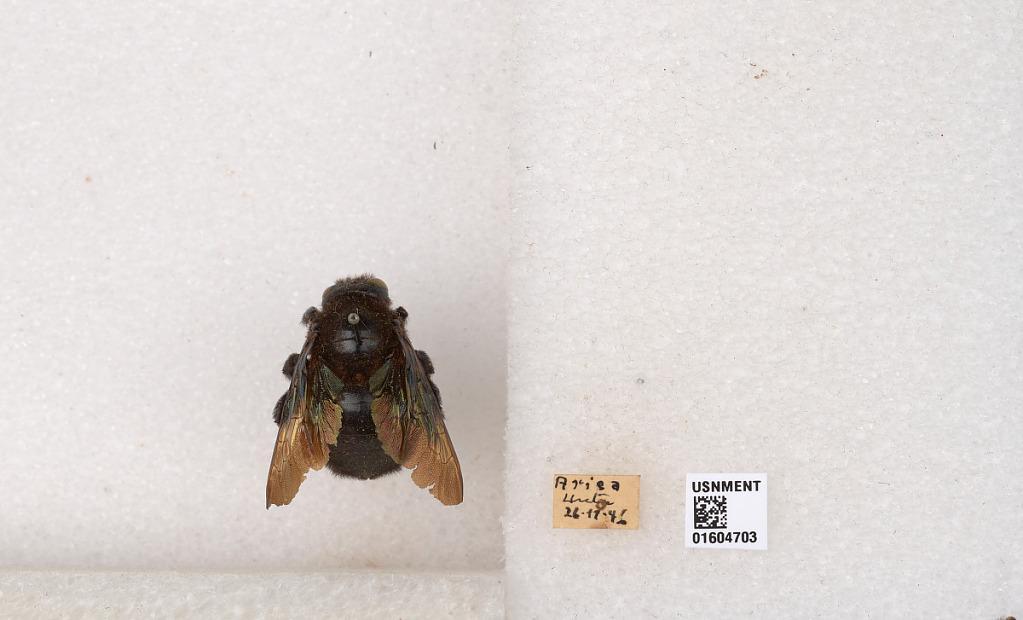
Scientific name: Xylocopa
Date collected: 1946-11-26
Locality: Arica